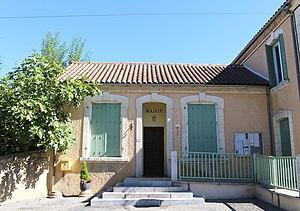
Mairie de Bugard (Hautes-Pyrénées)
Bugard est une commune française située dans le département des Hautes-Pyrénées, en région Occitanie.